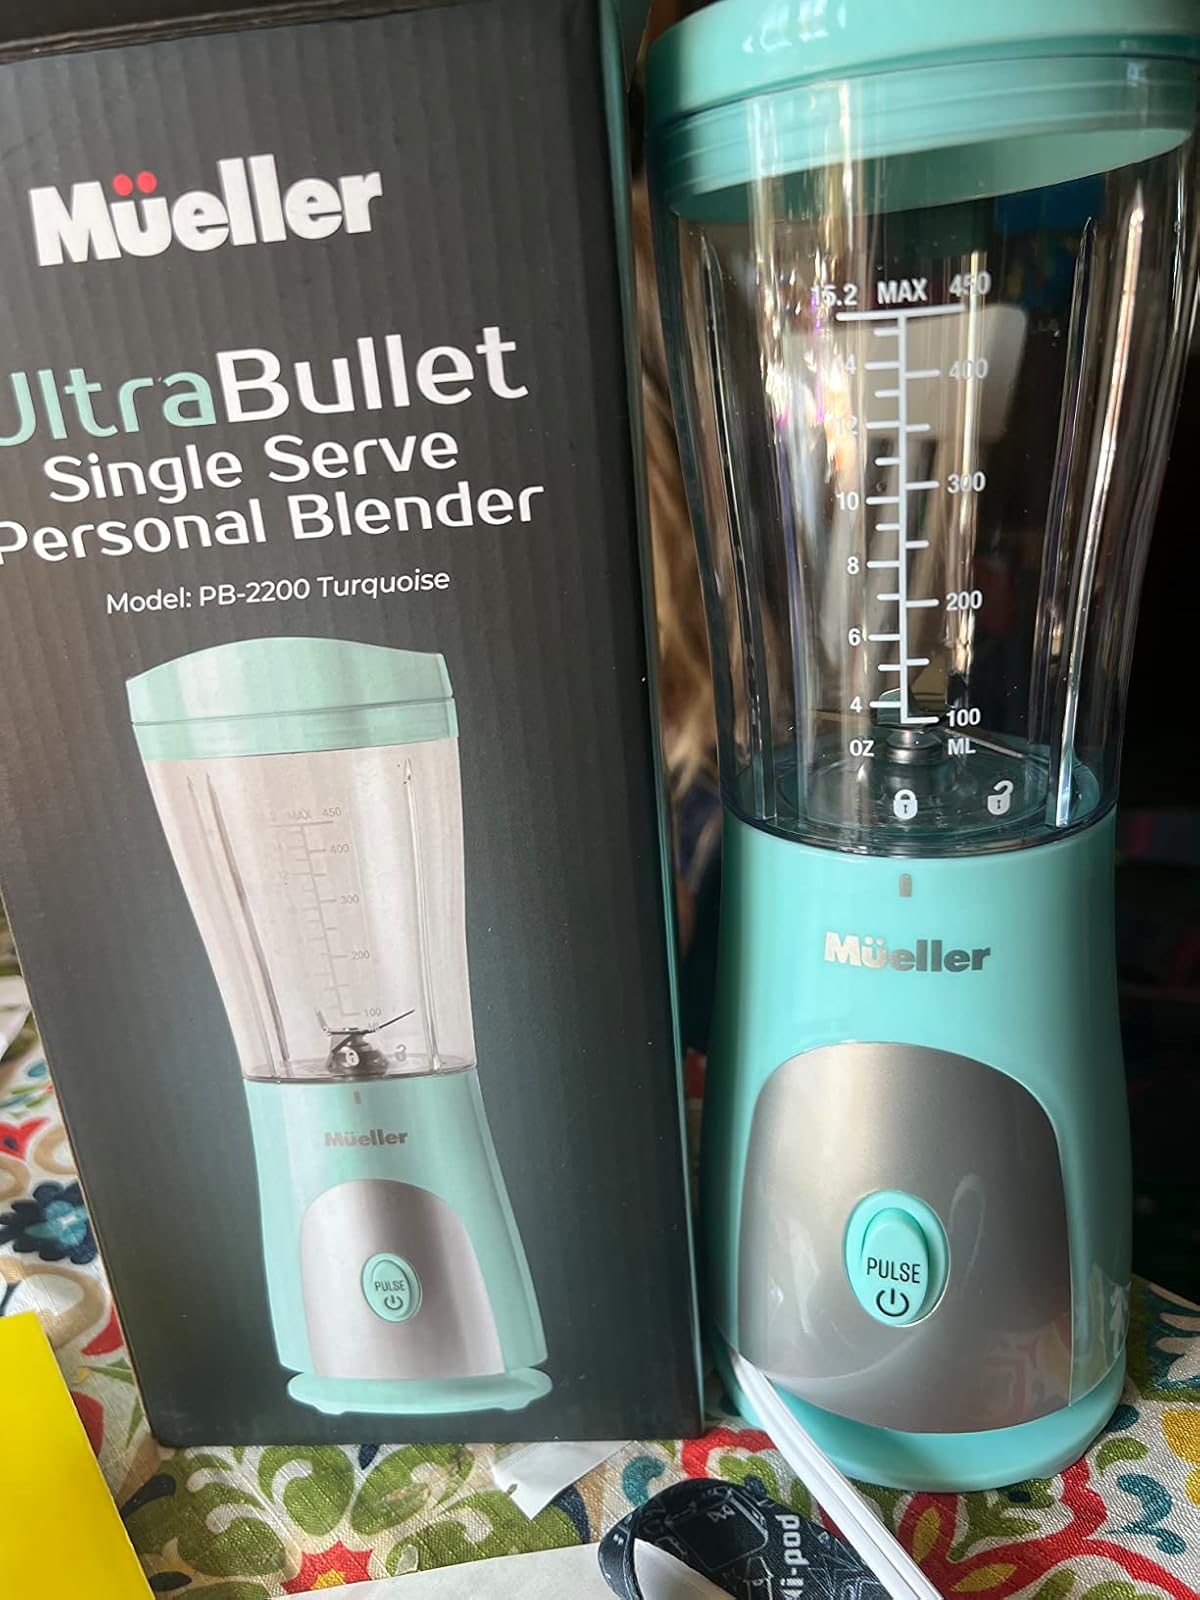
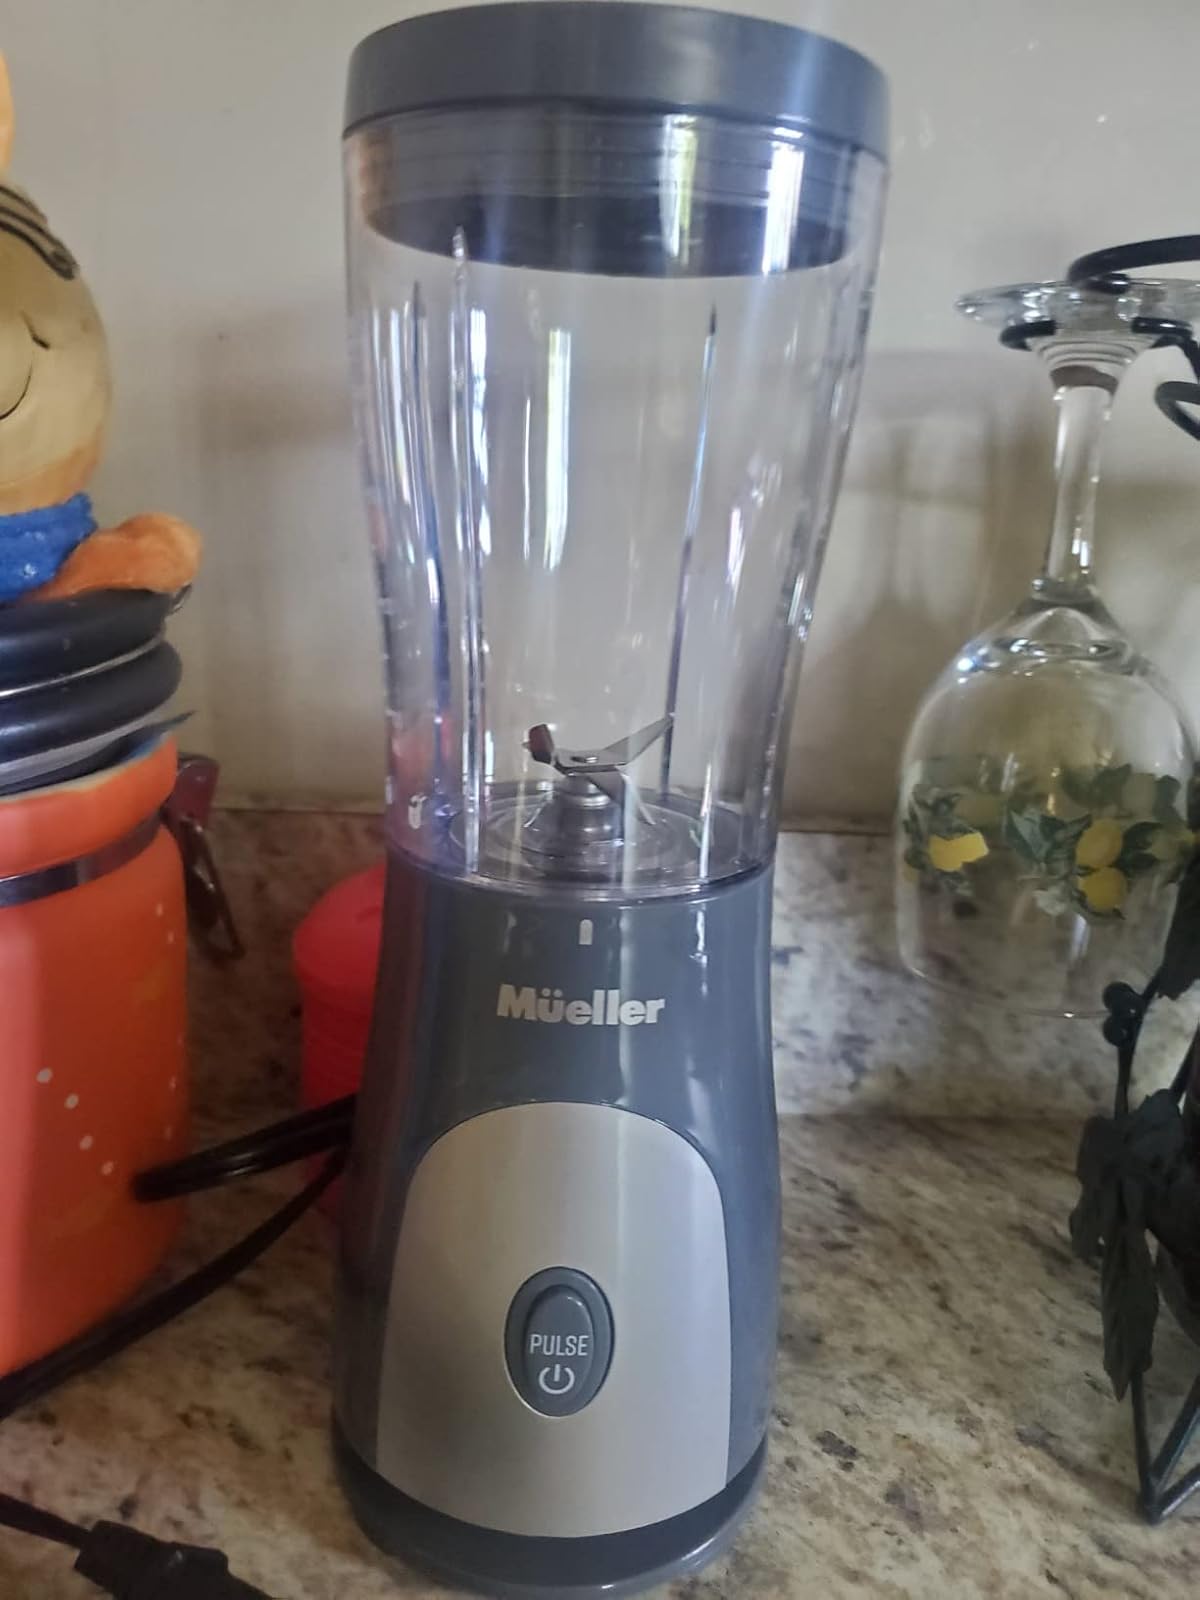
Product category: items_blender
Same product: no